Barney Google and Snuffy Smith

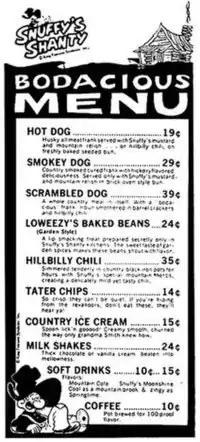
Menu for planned Snuffy's Shanty hot dog shops

Spark Plug captured the nation's hearts and imagination during the 1920s, and became a merchandising bonanza for King Features and Billy DeBeck. "Spark Plug, I am happy to say, has caught on," wrote DeBeck in 1924. "All over the United States you find stuffed Spark Plugs and Spark Plug games and Spark Plug drums and Spark Plug balloons and Spark Plug tin pails. And there is a Spark Plug play on the road. The only thing that is lacking is a Spark Plug grand opera." (Source: "Barney Google and Snuffy Smith: 75 Years of an American Legend", page 35).